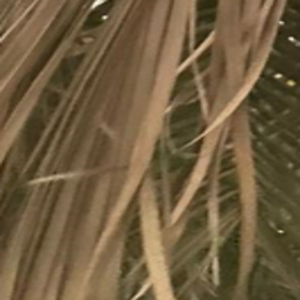
Label: Fusarium Wilt